Terminator Genisys

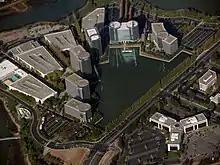
Oracle Corporation headquarters

Filming in New Orleans included NASA'S Michoud Assembly Facility, where a set was constructed to portray part of the Cyberdyne facility's interior, as well as its time machine. Michoud was the only location in Louisiana tall enough to contain the set. Filming took place there during July 2014. The Oracle Corporation headquarters in Redwood City served as the exterior of Cyberdyne; Oracle was founded by the Ellisons' father, Larry. Filming at the Oracle headquarters, including interior scenes, took place at the end of July 2014.